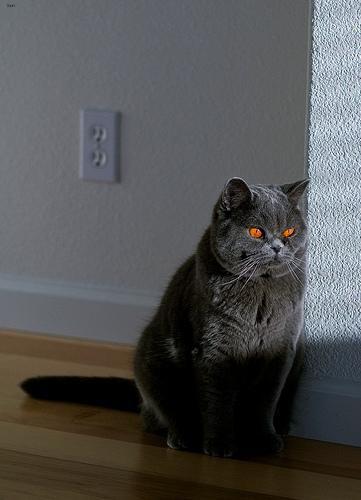
British Shorthair